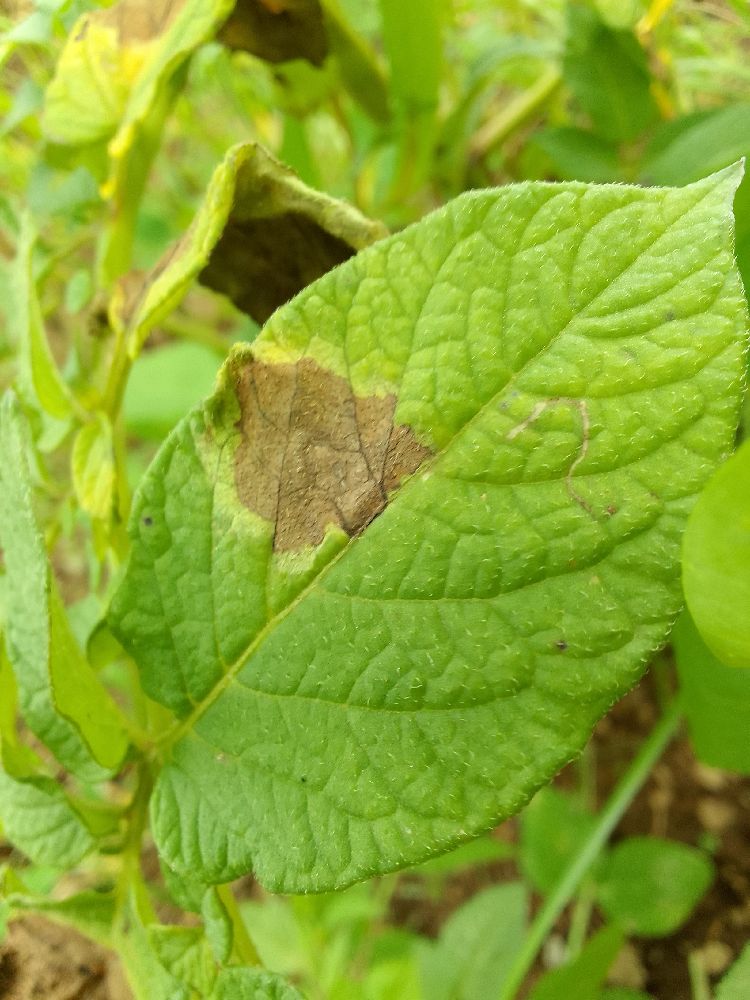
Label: Late blight